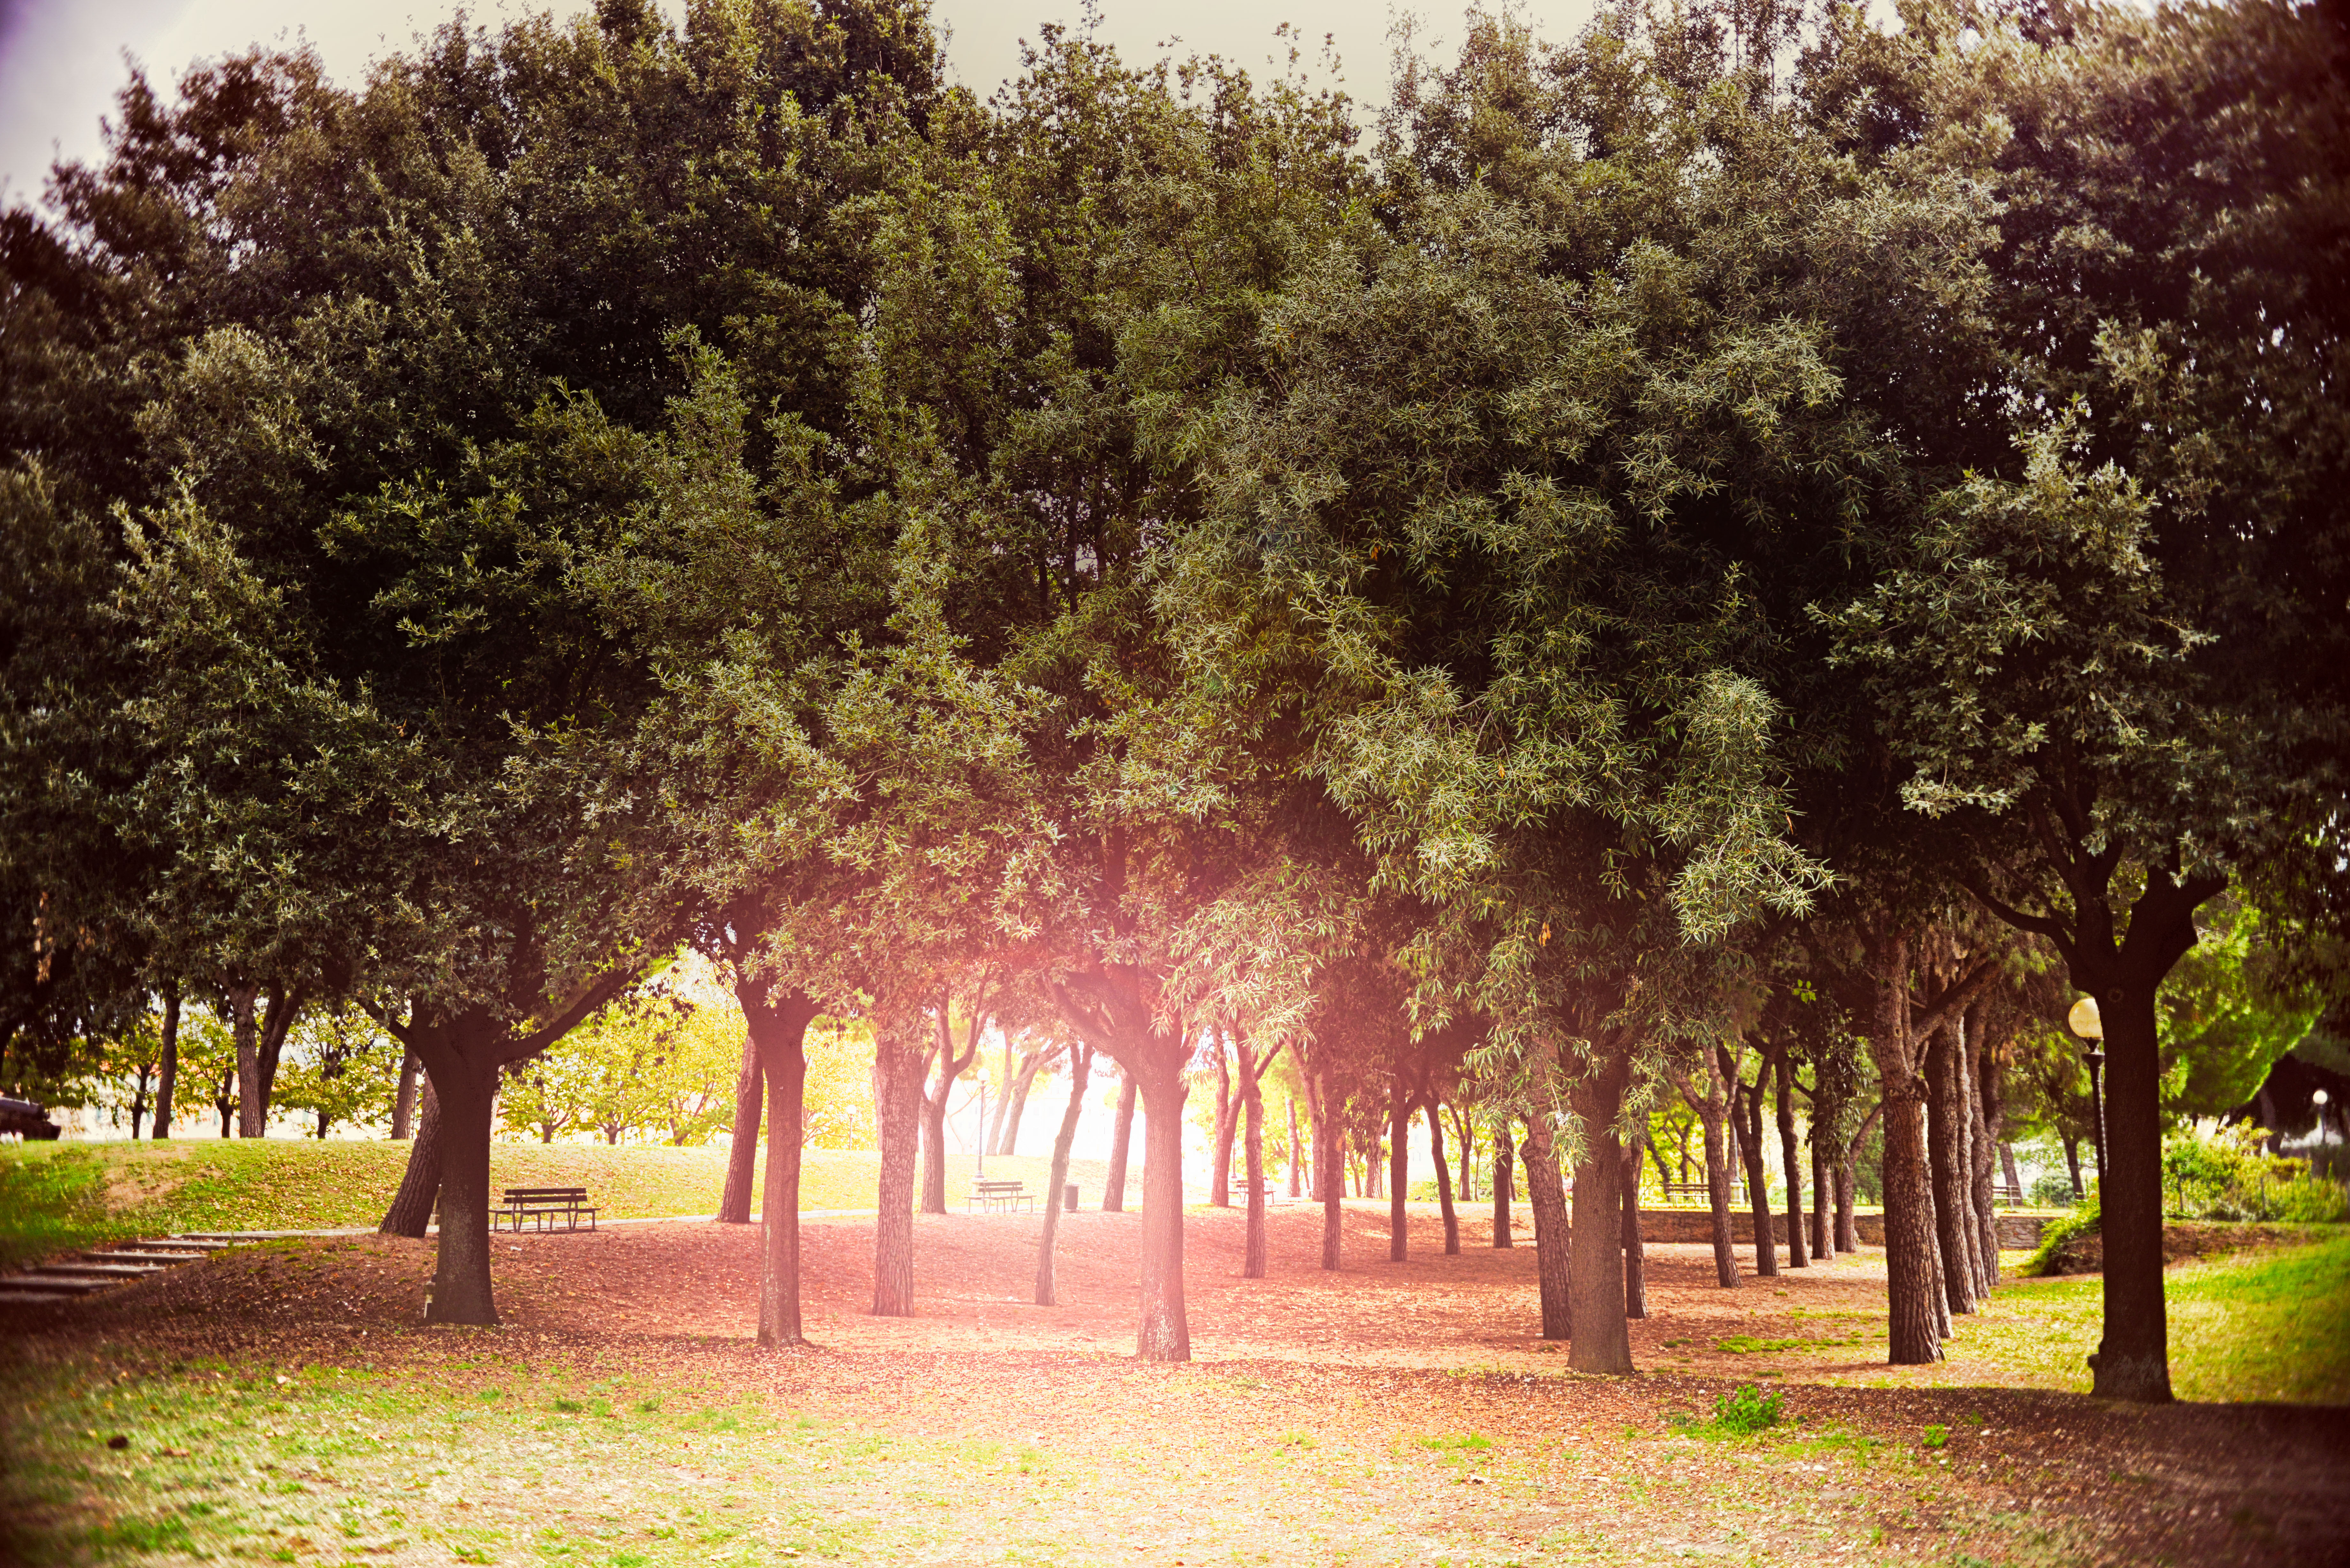
tree, nature, grass, plant, sunshine, sun, lawn, sunlight, morning, leaf, flower, autumn, park, season, trees, woodland, woody plant